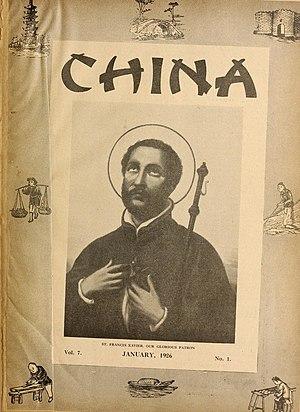
Couverture de la revue China éditée par la Société des Missions étrangères de Scarboro (Canada), n° janvier 1926. Couverture représentant saint François Xavier.
Les Missions étrangères de Scarboro forment une société missionnaire cléricale de droit pontifical. Ses membres ajoutent S.F.M. à leur nom. Cette congrégation missionnaire appuie sa vocation sur « Je suis venu pour que mes brebis aient la vie et qu’elles l’aient en abondance » Jean 10ː10.